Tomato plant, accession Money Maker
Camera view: horizontal (90 deg, fisheye); turntable rotation: 90 degrees
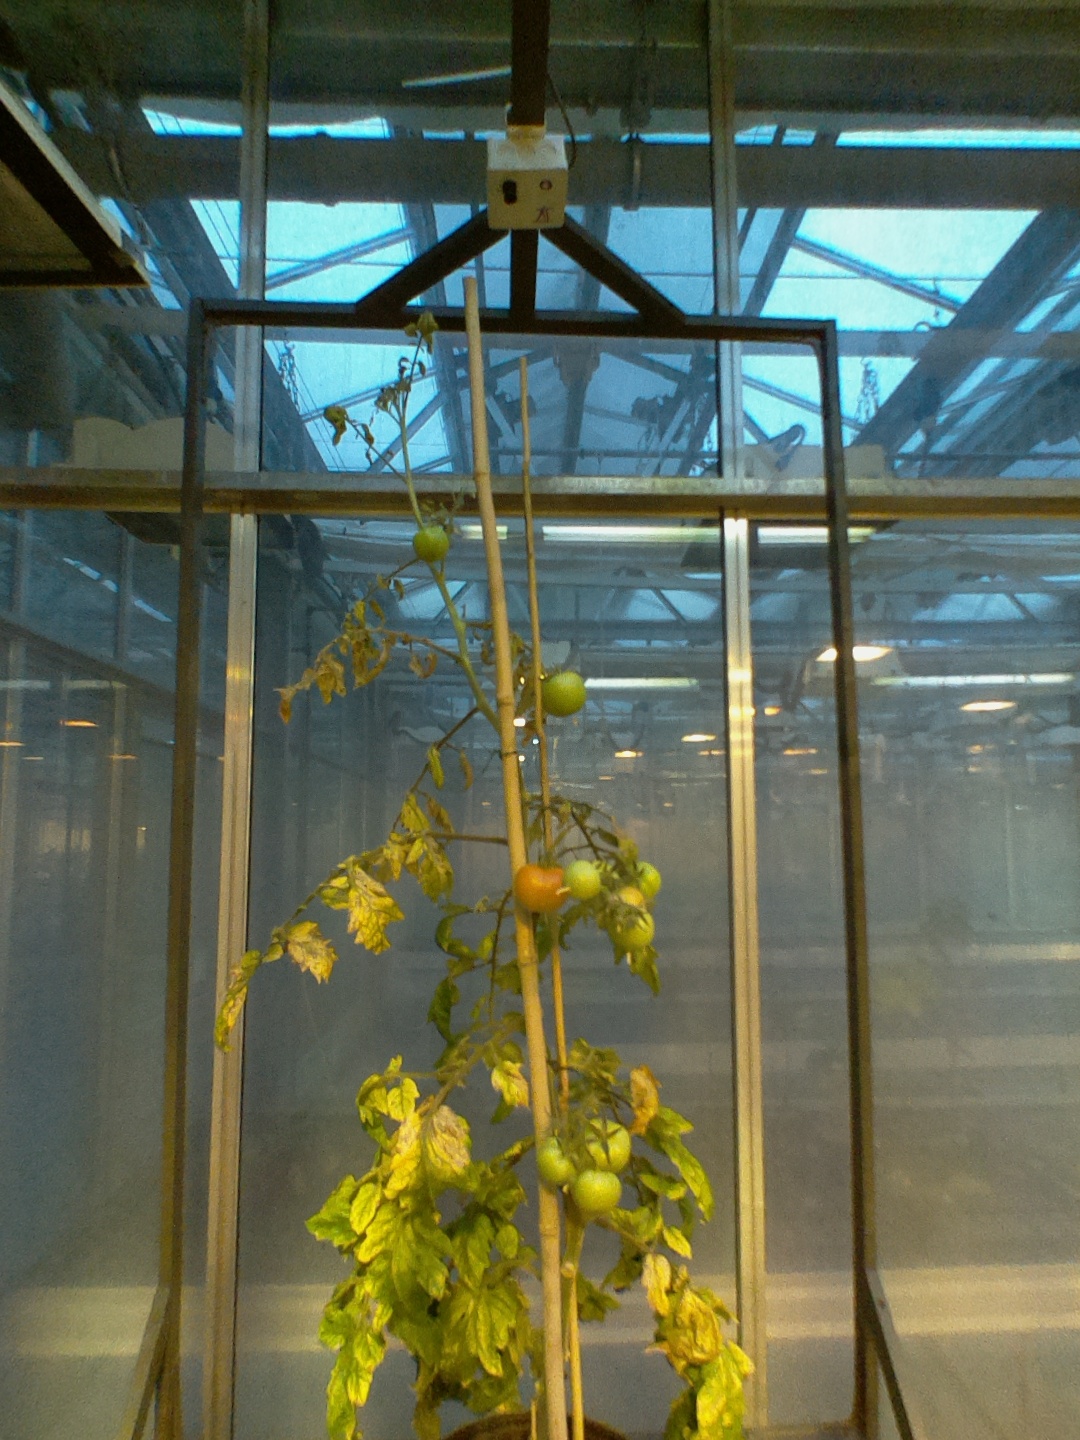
BBCH growth stage 80: fruits start showing typical ripe color (orange -> red)